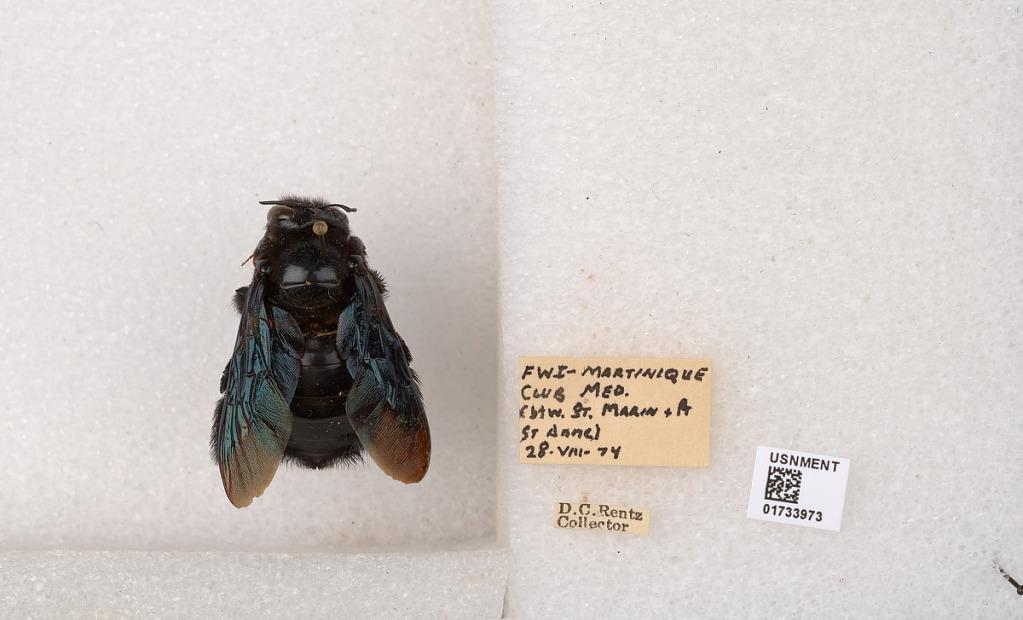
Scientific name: Xylocopa (Megaxylocopa) fimbriata Fabricius
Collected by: D. Rentz
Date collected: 1974-8-28
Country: France
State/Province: general
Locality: French West Indies, Club Med. (between St. Marin + Pr St Anne)